Marstrand Free Port

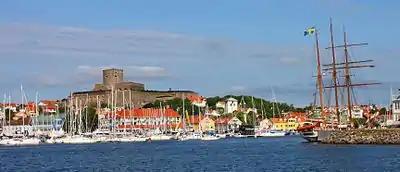
Marstrand and Carlsten Fortress, in the 21st century

Despite said heavy defences, smuggling was rife in the Marstrand Free Port. Preventing it was, however, largely a futile task, with large amounts of goods trafficked from and to the Free Port, and onwards, past the royal tolls. Another problem was piracy, when in 1789 during the Russo-Swedish War a group of privateers from Russia attacked Swedish shipping on the west coast.